Ubasute

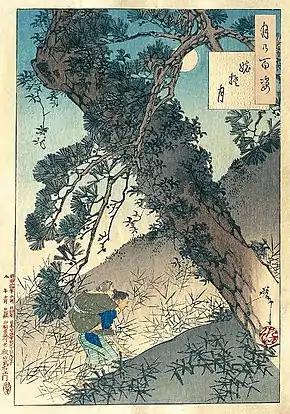
"Ubasute no tsuki" (The Moon of Ubasute), one of the 100 works in the series "One Hundred Aspects of the Moon", by Tsukioka Yoshitoshi

In one Buddhist allegory, a son carries his mother up a mountain on his back. During the journey, she stretches out her arms, catching the twigs and scattering them in their wake, so that her son will be able to find the way home.